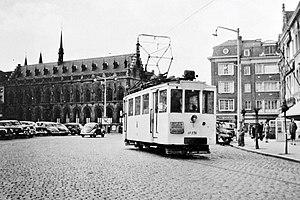
Autorail AR.236 sur la ligne Courtrai - Moorsele sur la Grand-Place de Courtrai.
La signalisation SNCV pour voie unique est un système de signalisation lumineuse d'occupation développé par la Société nationale des chemins de fer vicinaux pour équiper les voies uniques de son réseau.